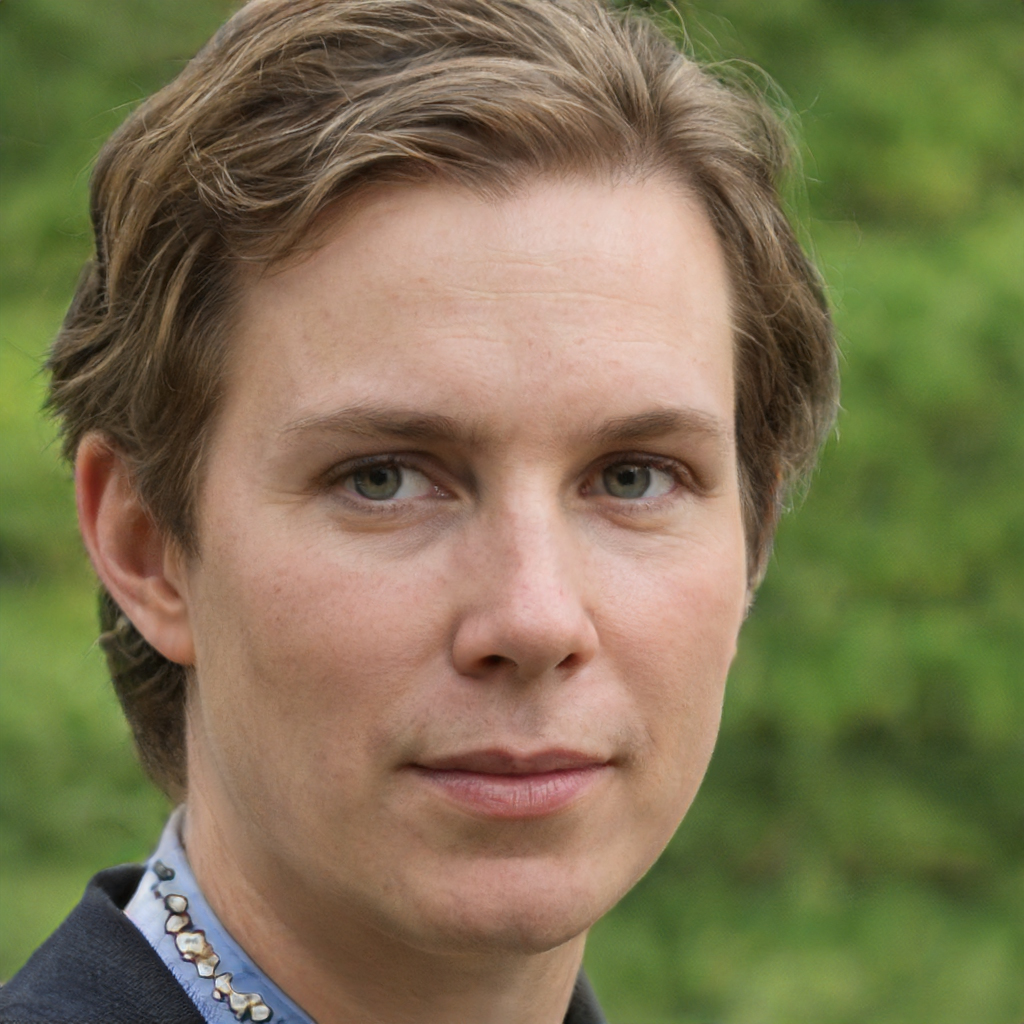
Label: Colored